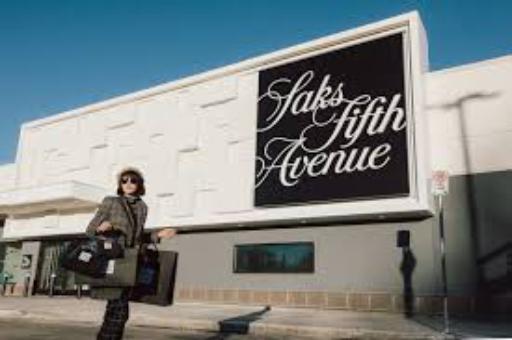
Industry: Clothes